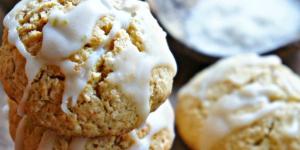
galletas crujientes de coco